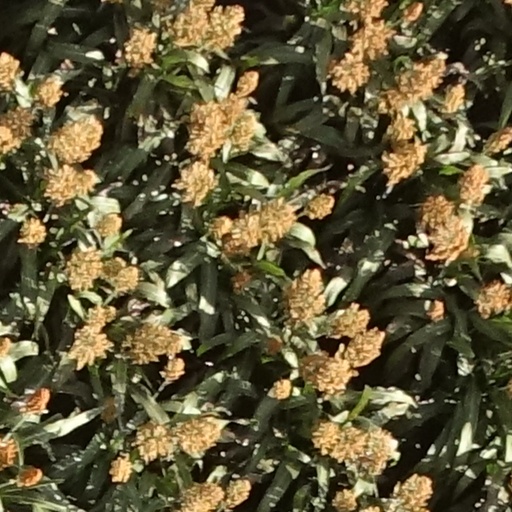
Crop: sorghum